Tonya Harding

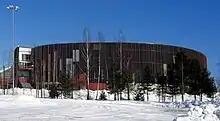
Figure skating competitions for the 1994 Winter Olympics were held in the Hamar Olympic Amphitheatre, now known as the CC Amfi.

On February 17, 1994, Harding and Kerrigan shared the ice at a practice session in the Hamar Olympic Amphitheatre. Approximately 400 members of the press were there to document the practice. Scott Hamilton thought the sport was depicted as a "tabloid event." It was noted that Nancy Kerrigan chose to wear the same skating costume at the practice session that she was wearing when Stant attacked her. Kerrigan later confirmed that her choice of dress that day was deliberate: "Humor is good, it's empowering." The tape-delayed broadcast of the February 23 Ladies' Olympic technical program is one of the most watched telecasts in the US. On February 25, Harding finished eighth in the Olympics; a bootlace broke early in her free skate routine, and amid jeers from the crowd, she was allowed to restart. Nancy Kerrigan, having recovered from her injury, won silver behind Oksana Baiul from Ukraine.